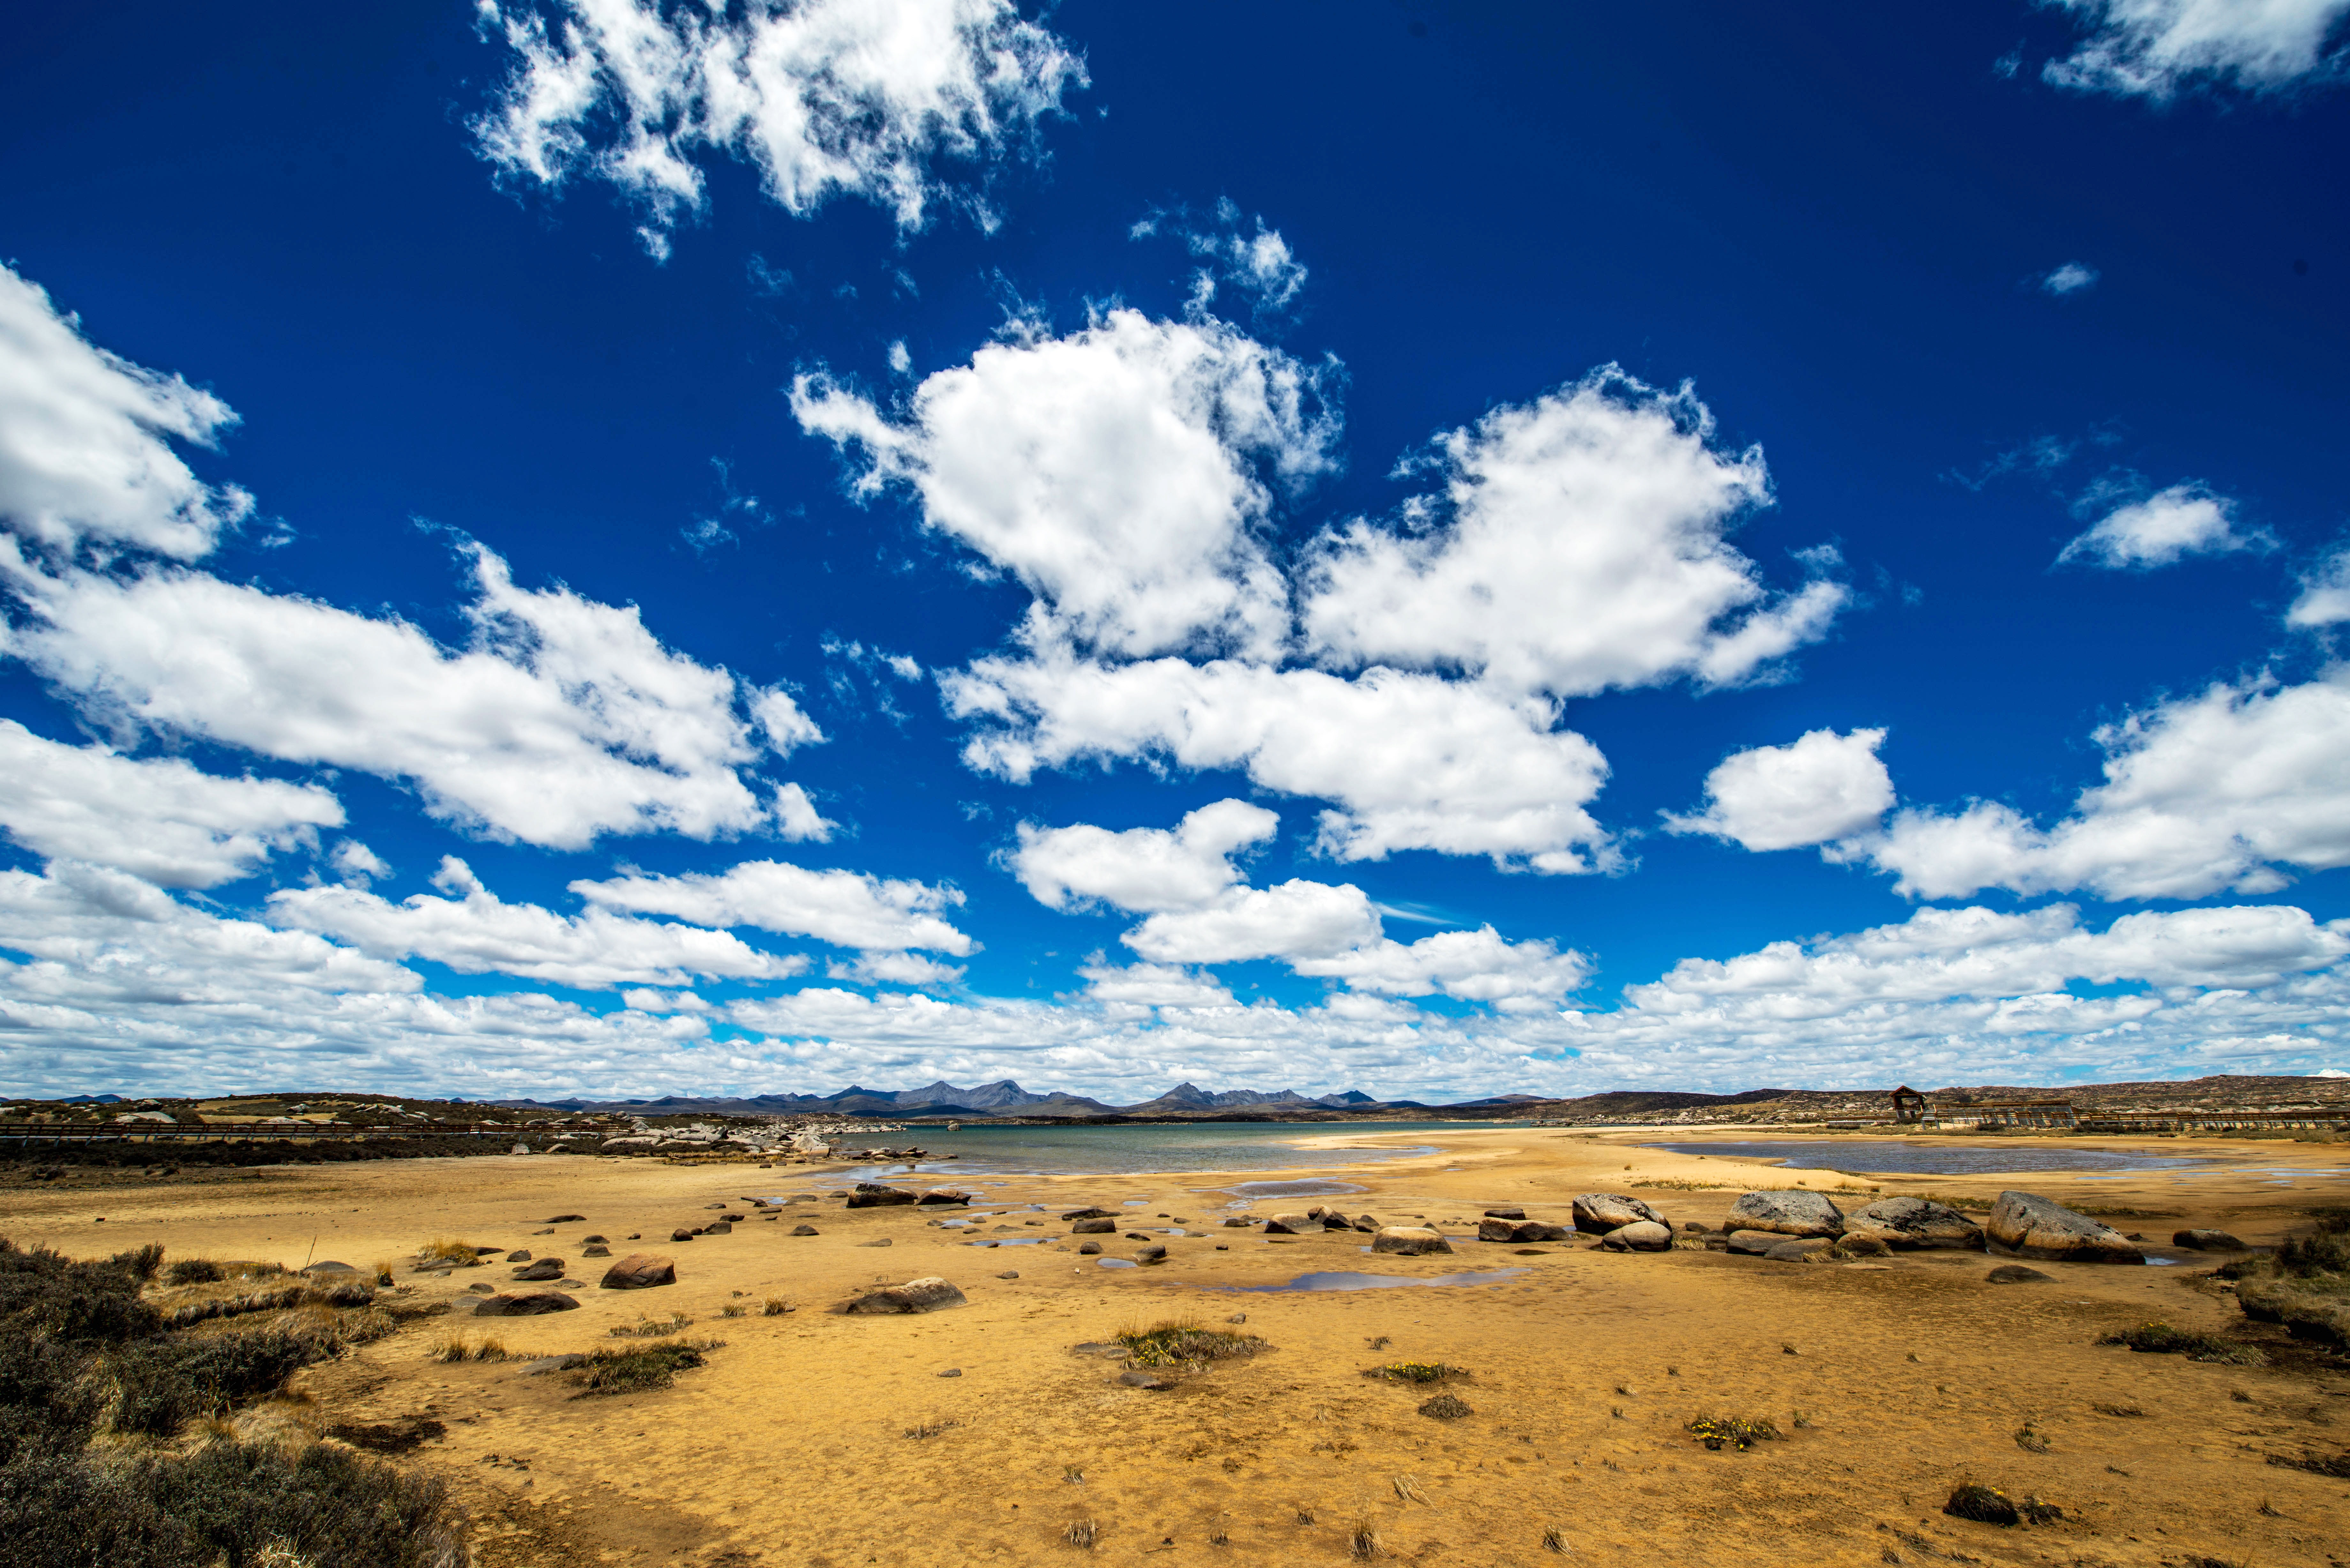
landscape, sea, horizon, mountain, cloud, sky, field, photography, prairie, sunlight, desert, panorama, plain, tibet, grassland, badlands, plateau, habitat, ecosystem, steppe, the scenery, landform, natural environment, geographical feature, aeolian landform